Birrarung Marr, Melbourne

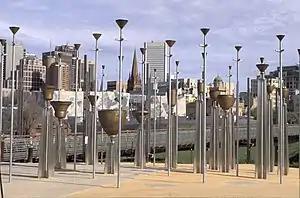
The 'Federation Bells'

The Federation Bells on the middle terrace, commissioned in 2001, are a collection of inverted bells comprising nine different design types of various sizes from half a kilogram to 1.2 tonnes mounted on steel poles. The result is not unlike a collection of church bells, however they are spread through an open space rather than being confined to a tower, allowing people to walk between them. There are thirty-nine bells in total, spanning 3 octaves. Tuned in the just intonation system, the bells are controlled by computer, and play an ever increasing range of compositions, some commissioned, some submitted by the public. This sound sculpture plays three times a day. The bells were designed by Neil McLachlan and Anton Hassel. In 2010, Spring Innovations were asked to design a new dynamic playing system that was publicly launched on 1 April 2012. Since then the bells have played over 11 million times annually with near complete reliability. They now monitor themselves and report on their playing status daily. Members of the public can down load a player from www.federationbells.com.au and compose and submit their own works online. Circus Oz has incorporated a live event with the Bells for their 2013 season.